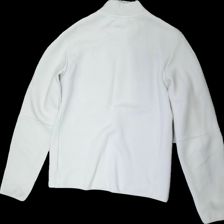
View: back
Type: Sweater
Category: Ladies
Brand: Nike
Colors: Beige, Black
Material: 72% Cotton 28% Polyester
Pattern: Logo print
Cut: Regular
Size: S
Season: All
Stains: Major
Damage location: top center
Price range: 50-100
Recommended usage: Export